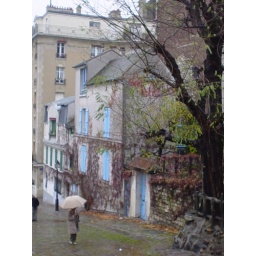
This road leads to Montmartre. I was struck by the vibrant blue of the doors on this terrible rainny day.